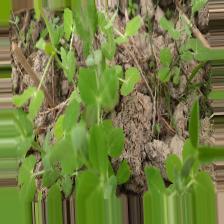
Label: Normal